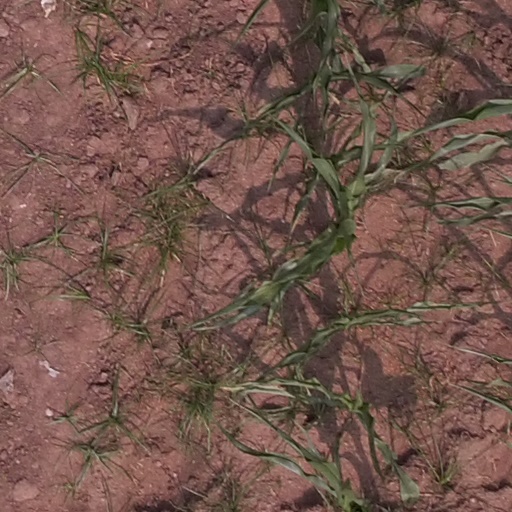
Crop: maize; corn